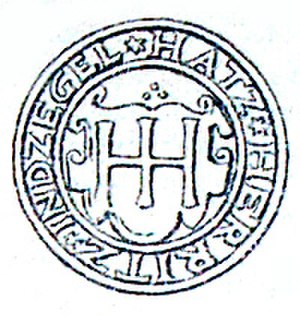
Hads Herred
Hads Herred segl fra 1610
Hads Herred var tidligere et herred i Århus Amt. Hads Herred grænser mod nord til Ning Herred, fra hvilket det for en del skilles ved Norsminde Fjord med Norsminde og Odder Å, mod vest til Hjelmslev og Voer Herred, mod syd til Horsens Fjord, i hvilken det mod sydøst udsender halvøen Gyllingnæs, og mod øst til Kattegat. Øen Alrø i fjorden hører til herredet.